IEC 60269

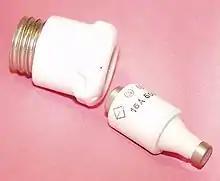
DIAZED fuse element D II (right) and screw cap

D-type (Diazed, from German "Diametral abgestuftes zweiteiliges Edisongewinde" for "diametrically graded two-part Edison thread") fuse cartridges have a bottle-shaped ceramic body with metal end caps and are used with screw-in fuse holders. Introduced in 1909 by Siemens, they are available today in five different body sizes, with ratings from 2 A up to 200 A (see table), though only D II and D III fuses are commonly used. The designation of a size consists of the letter "D" and a Roman numeral. Higher-voltage types rated up to 750 V have increased clearance distances and are longer than lower-voltage-rated fuses. They are available with interrupting ratings up to 50kA RMS, and are intended for use as incoming main protection from an electrical supply utility.